Turbine engine failure

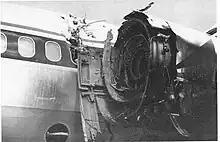
The engine of Delta Air Lines Flight 1288 after it experienced catastrophic uncontained compressor rotor failure in 1996.

A turbine engine failure occurs when a gas turbine engine unexpectedly stops producing power due to a malfunction other than fuel exhaustion. It often applies for aircraft, but other turbine engines can also fail, such as ground-based turbines used in power plants or combined diesel and gas vessels and vehicles.